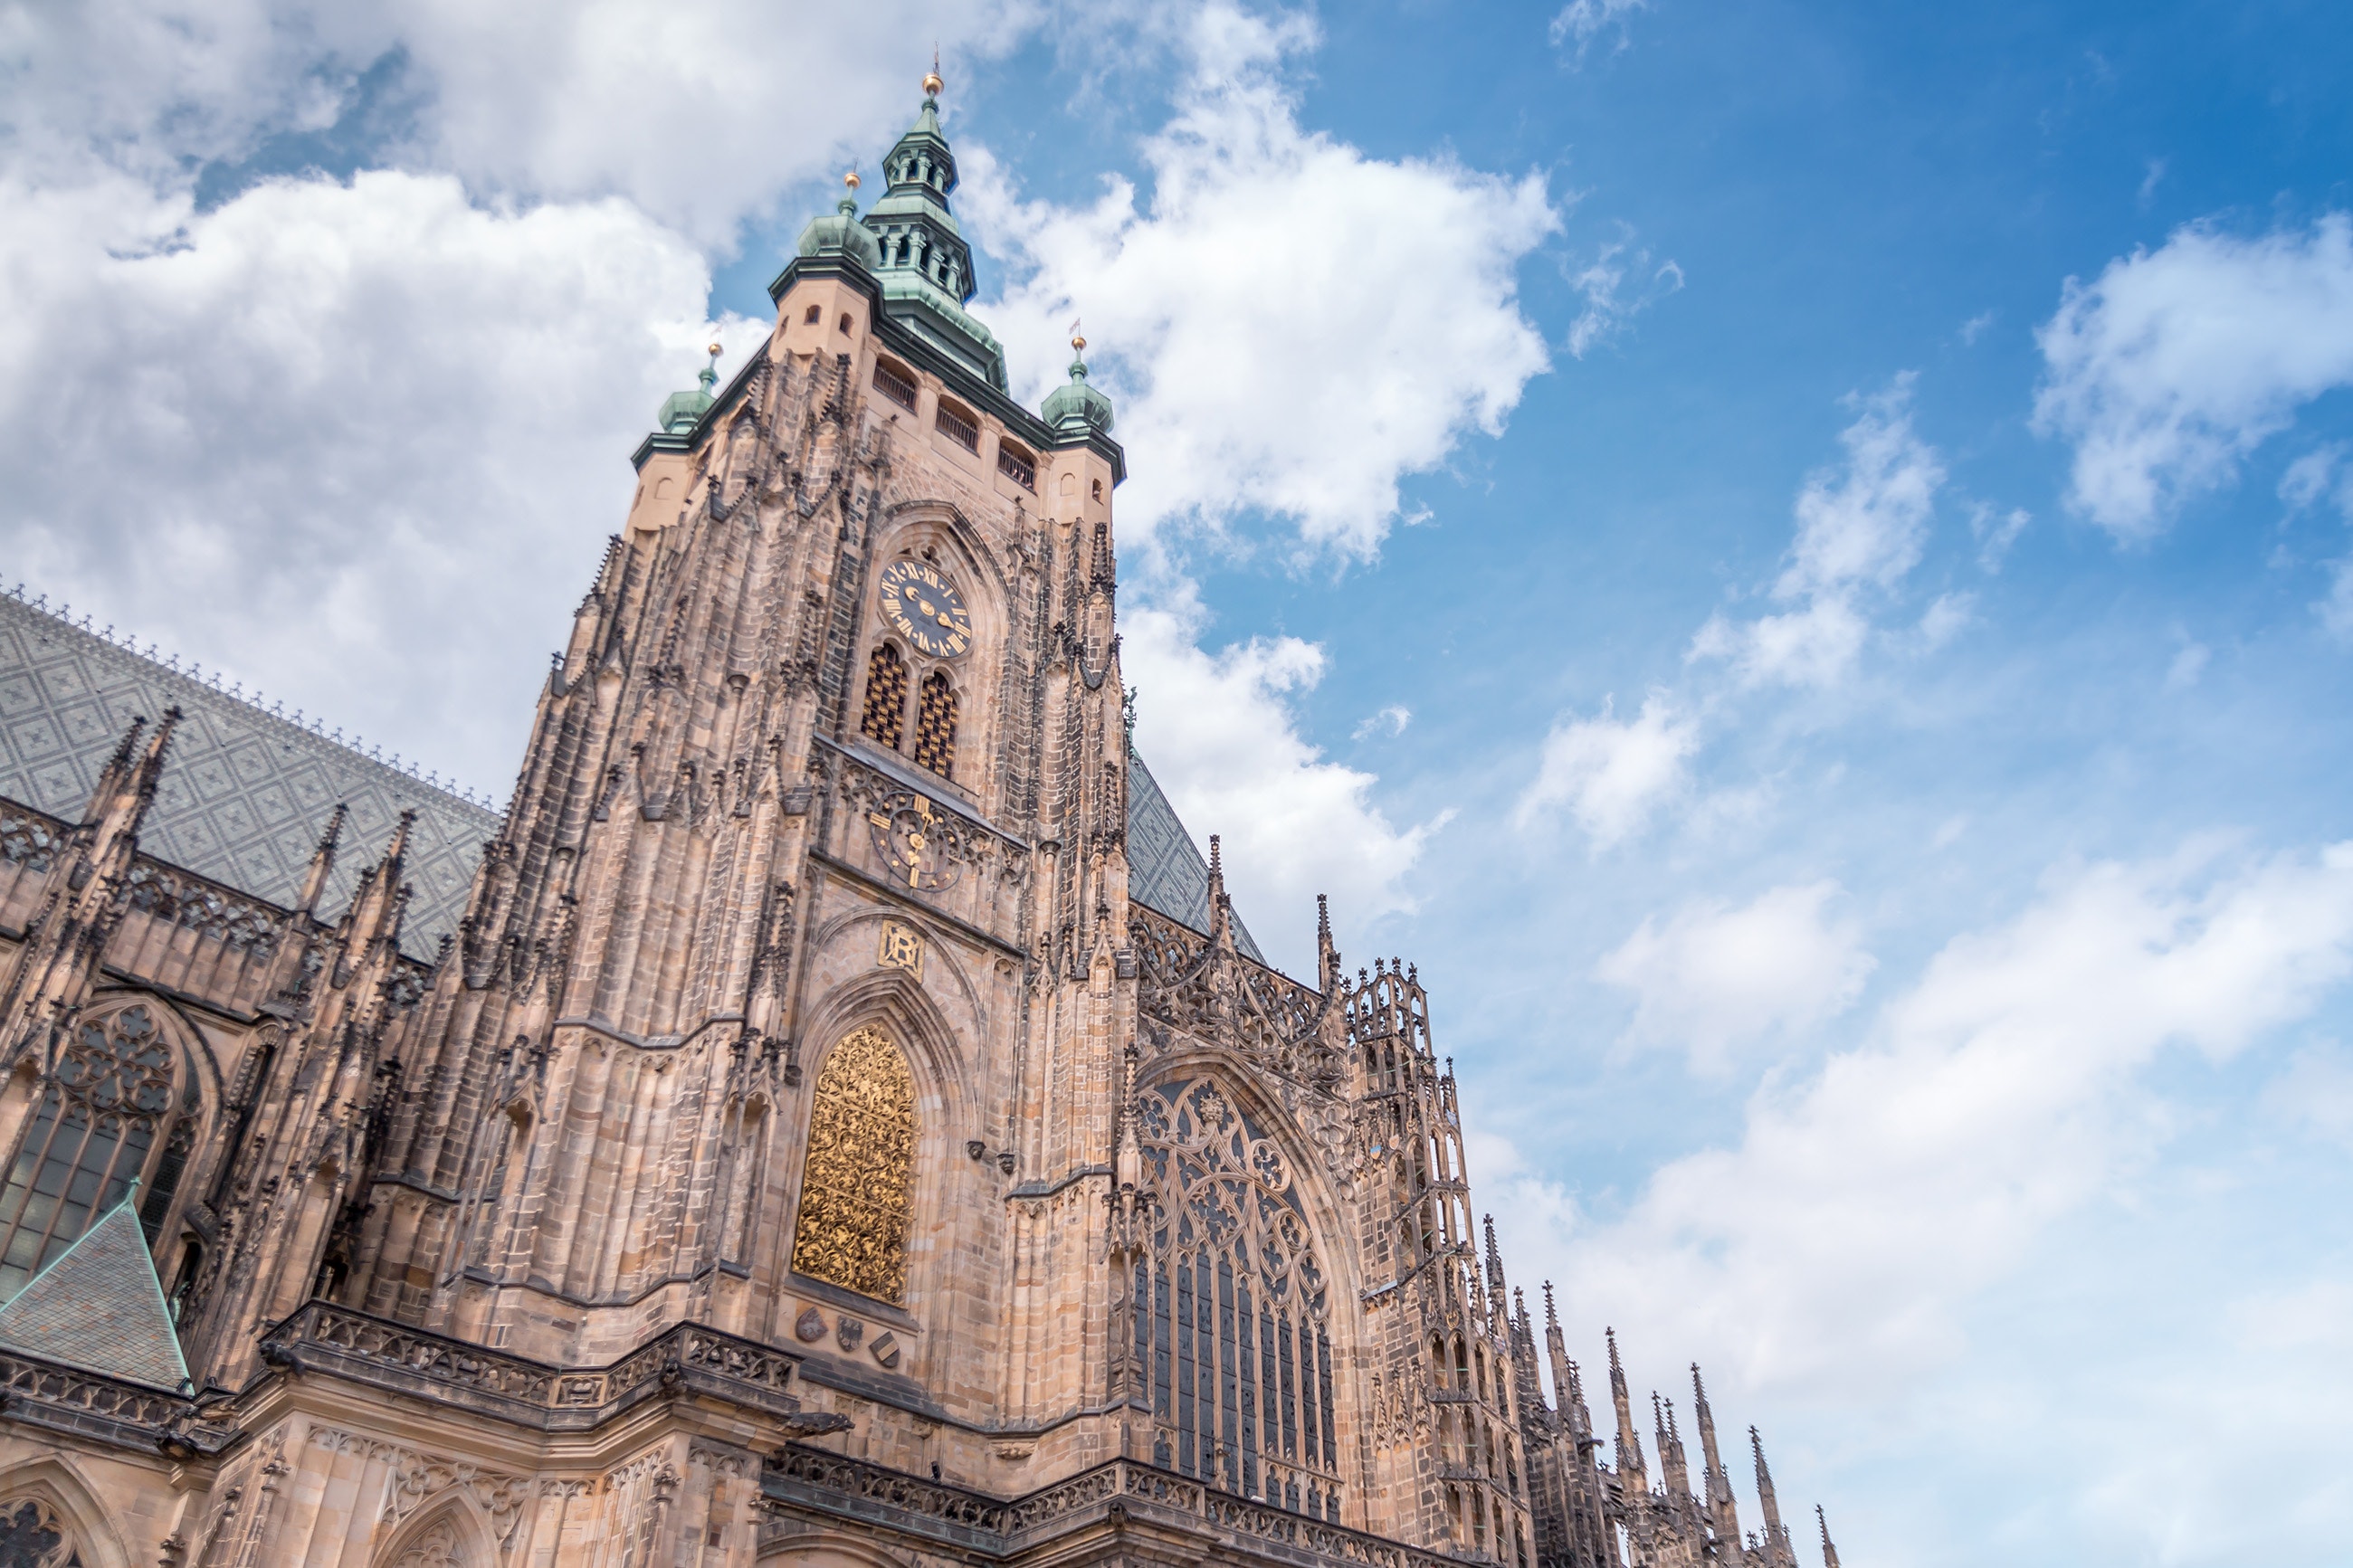
landmark, architecture, sky, medieval architecture, gothic architecture, cathedral, building, place of worship, cloud, spire, church, facade, classical architecture, historic site, steeple, city, basilica, world, tourist attraction, parish, abbey, tourism